Oliver Knussen

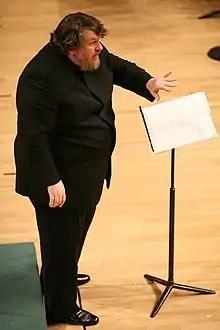
Knussen in 2008 conducting the Orchestra Mozart

Stuart Oliver Knussen (12 June 1952 – 8 July 2018) was a British composer of contemporary classical music and conductor. Among the most influential British composers of his generation, his relatively few compositions are "rooted in 20th-century modernism, [but] beholden to no school but his own"